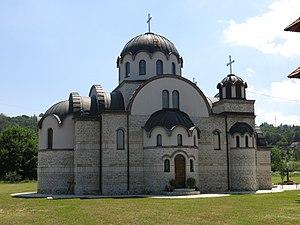
Rakari est un village de Serbie situé dans la municipalité de Mionica, district de Kolubara. Au recensement de 2011, il comptait 424 habitants.